Jews

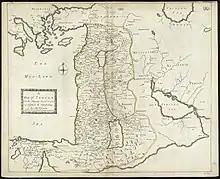
Map of Canaan

Judaism shares some of the characteristics of a nation, an ethnicity, a religion, and a culture, making the definition of who is a Jew vary slightly depending on whether a religious or national approach to identity is used. Generally, in modern secular usage, Jews include three groups: people who were born to a Jewish family regardless of whether or not they follow the religion, those who have some Jewish ancestral background or lineage (sometimes including those who do not have strictly matrilineal descent), and people without any Jewish ancestral background or lineage who have formally converted to Judaism and therefore are followers of the religion. In the context of biblical and classical literature, Jews could refer to inhabitants of the Kingdom of Judah, or the broader Judean region, allies of the Judean state, or anyone that followed Judaism.